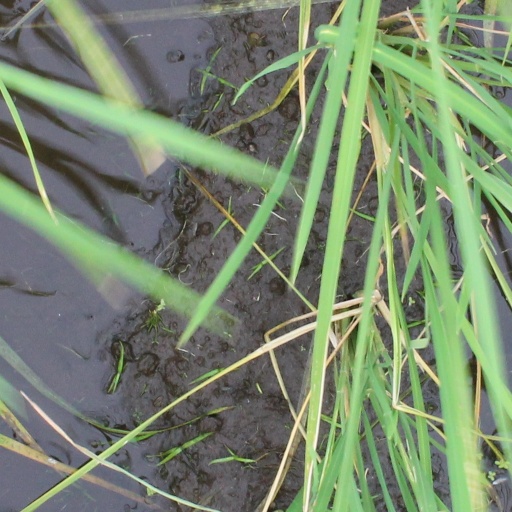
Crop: rice